2015 Coca-Cola 600

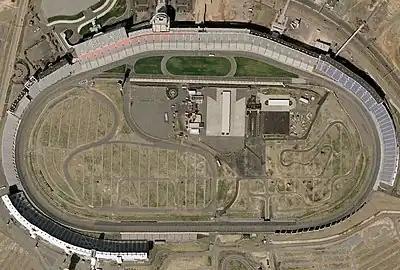
Charlotte Motor Speedway, the track where the race was held.

Charlotte Motor Speedway is a motorsports complex located in Concord, North Carolina, United States 13 miles from Charlotte, North Carolina. The complex features a 1.5 miles (2.4 km) quad oval track that hosts NASCAR racing including the prestigious Coca-Cola 600 on Memorial Day weekend and the Sprint All-Star Race, as well as the Bank of America 500. The speedway was built in 1959 by Bruton Smith and is considered the home track for NASCAR with many race teams located in the Charlotte area. The track is owned and operated by Speedway Motorsports Inc. (SMI) with Marcus G. Smith (son of Bruton Smith) as track president.